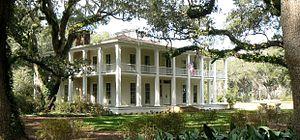
La Floride est un État américain situé dans le sud-est des États-Unis, sur la côte dite du Golfe. Elle est bordée à l’ouest par le golfe du Mexique, au nord par l'Alabama et la Géorgie et à l’est par l’océan Atlantique. Avec plus de 21 millions d'habitants en 2019, il s'agit du troisième État le plus peuplé du pays. Avec une superficie de 170 451 km², la Floride se classe au 22ᵉ rang des États américains. Sa capitale politique est Tallahassee, mais l'agglomération la plus peuplée est Miami, qui compte plus de 6,1 millions d'habitants.
Cet article traite des différentes formes d'arts dans l'État américain de Floride.